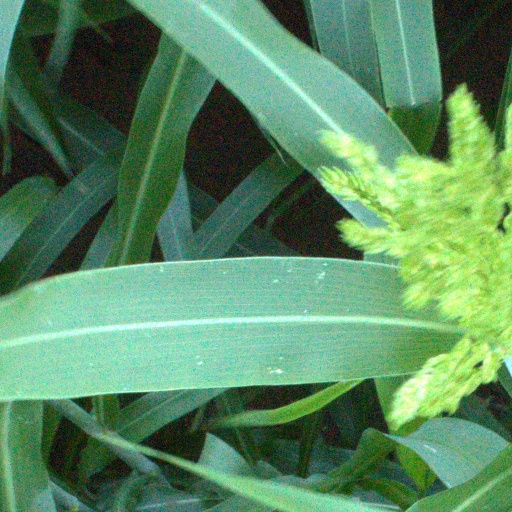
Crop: sorghum